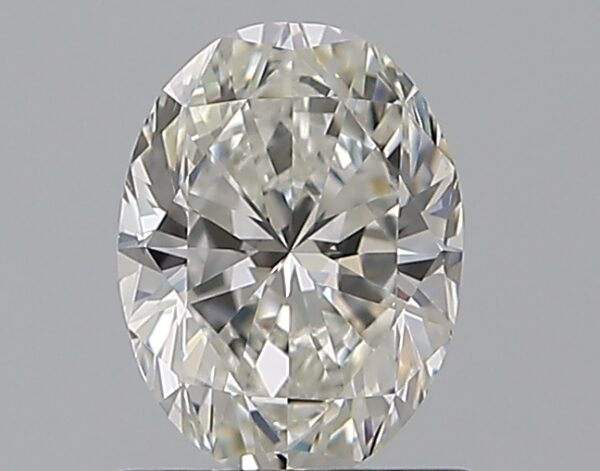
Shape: oval
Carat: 0.9
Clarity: VVS2
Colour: G
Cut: VG
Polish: EX
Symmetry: EX
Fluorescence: N
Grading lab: GIA
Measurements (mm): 7.07 x 5.32 x 3.49